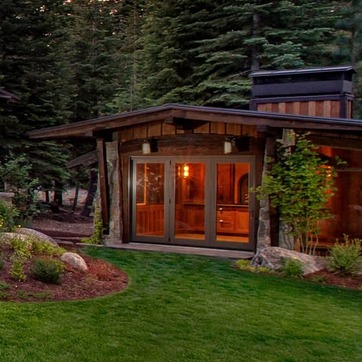
Material: glass